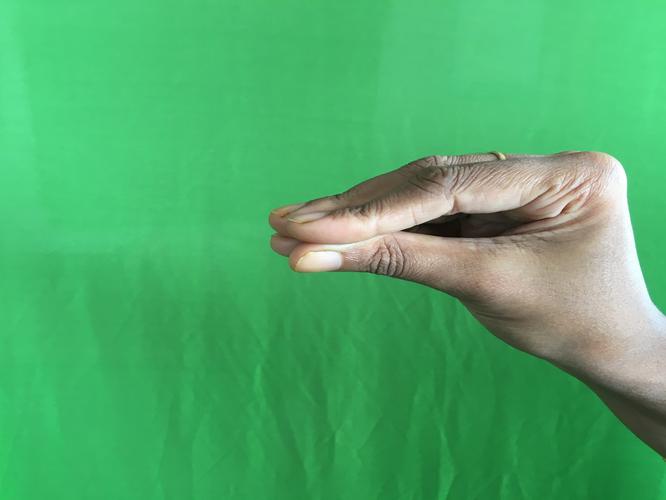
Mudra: Mukulam
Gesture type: single_hand